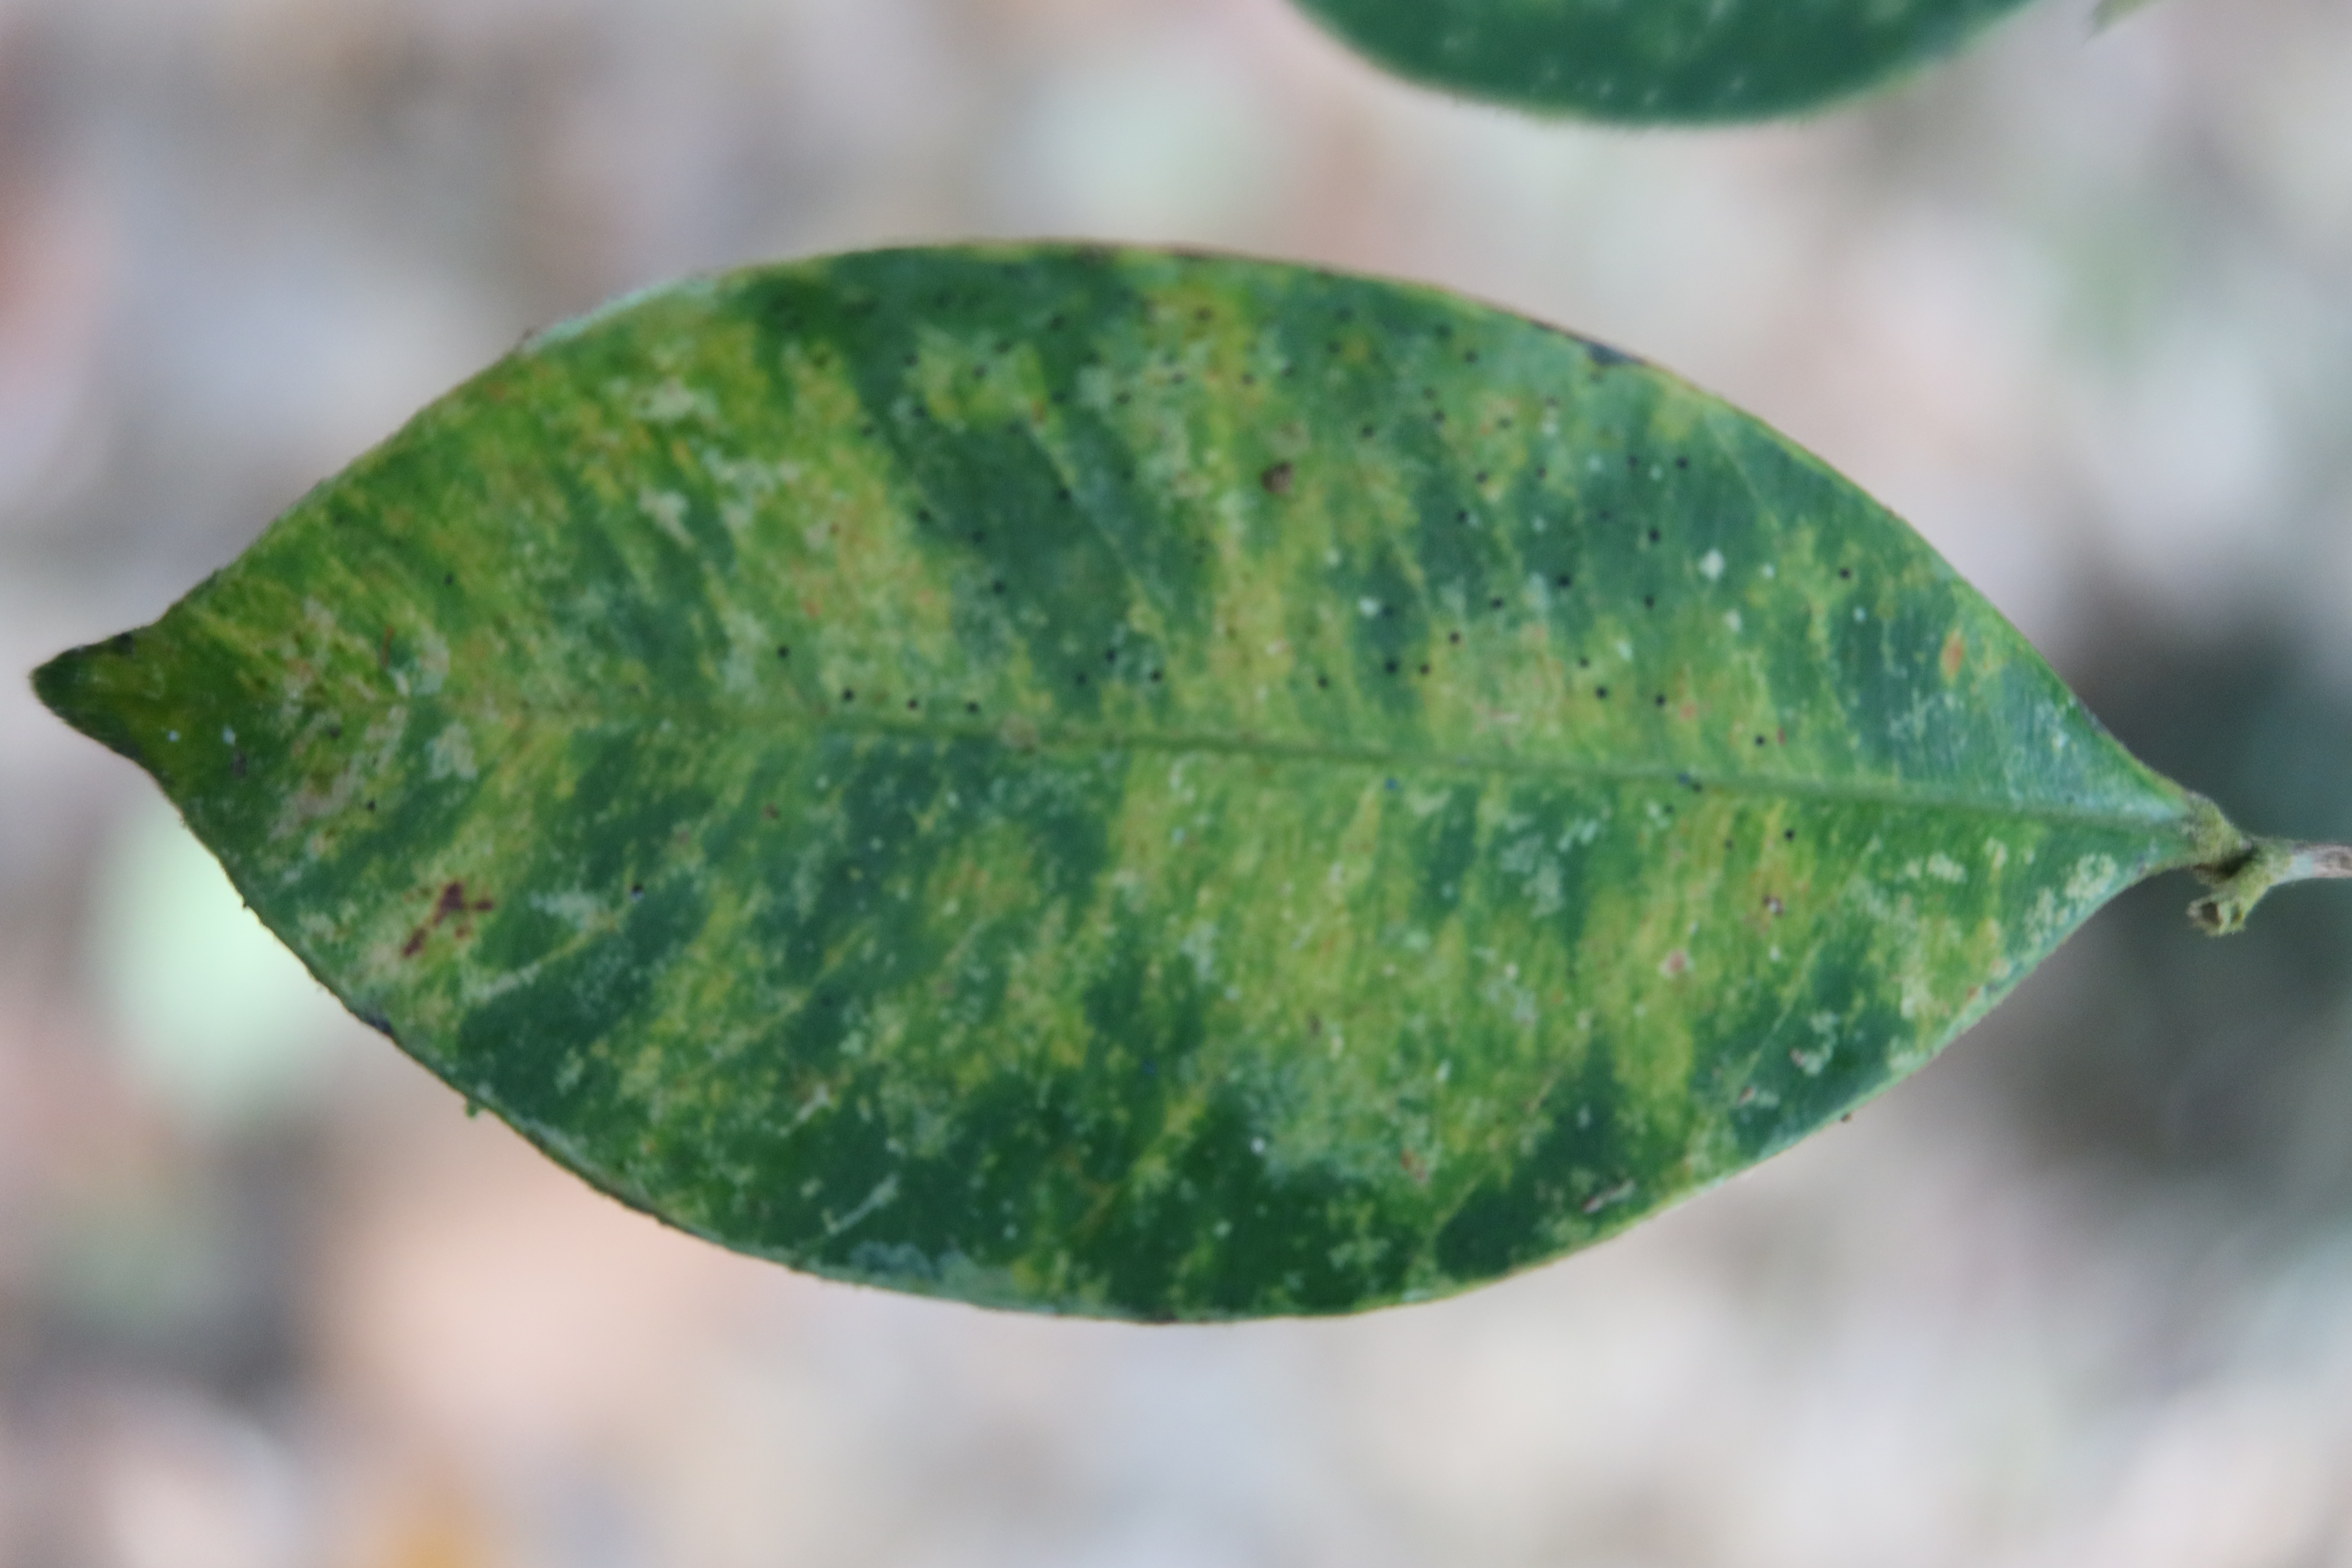
Label: Black spots